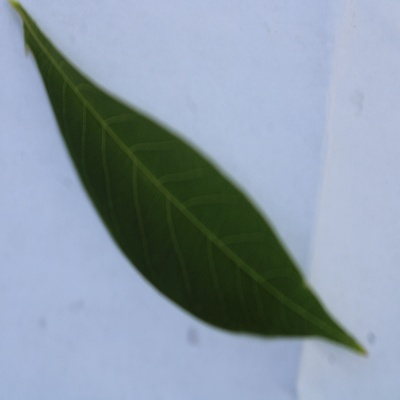
Crop: Cassava
Condition: healthy